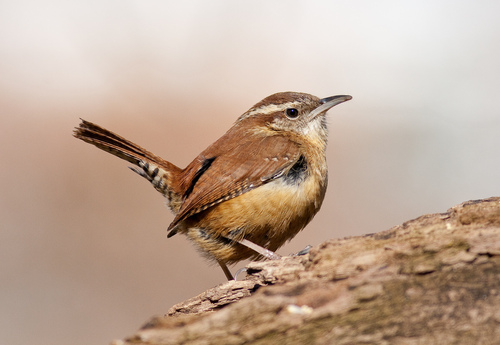
the bird has a black eyering as well as a small bill.
this bird is orange with black patches on its sides, and a gray crown with white eyerings.
beautiful shades of light reddish coppers and browns adorn this pretty bird with its short sturdy beak and squared off tail with a line of white running above each eye.
this is a brown bird with a black spot on its wing, a white eyebrow and a pointy beak.
bird with gray and black beak, pinkish brown tarsus, gray feet, dark brown wings, gray throat, light brown belly and abdomena small round brown bird with black stripes under he wings and by the tail feathers.
a small bird with a brown head, with orange on its belly and a small black beak.
this particular bird has a belly that is brown and white
this bird is brown with white and has a long, pointy beak.
this bird has a mini downward-curved beak with a multi-colored body of colors which are brown, black and white.
Species: Carolina Wren